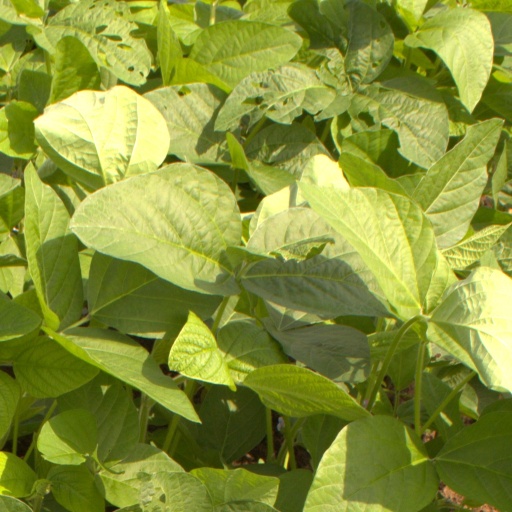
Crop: soybean